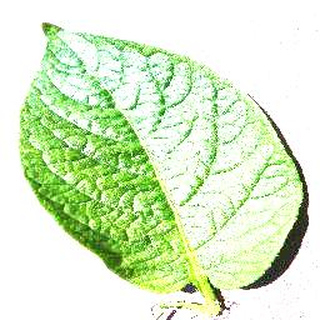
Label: healthy_potato